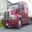
Label: truck